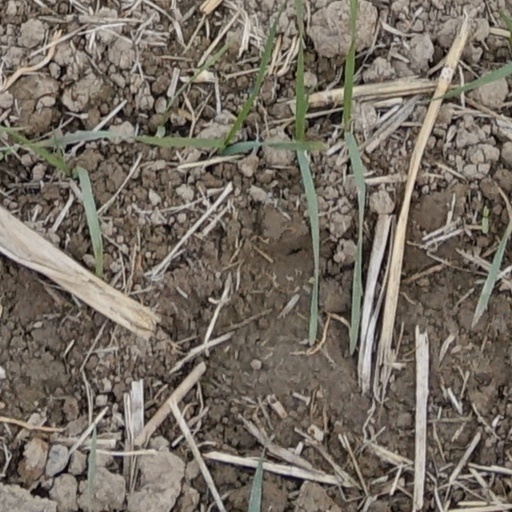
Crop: wheat